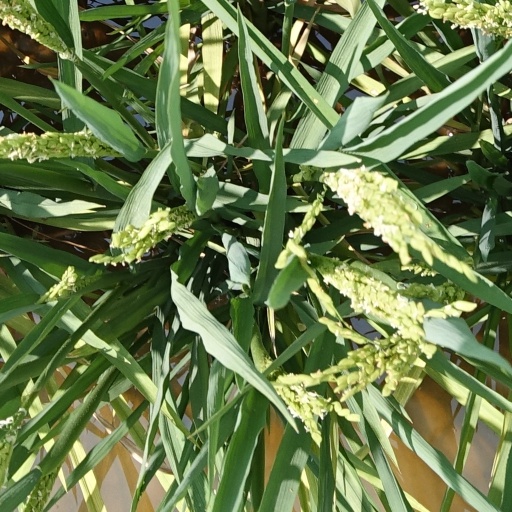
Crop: rice